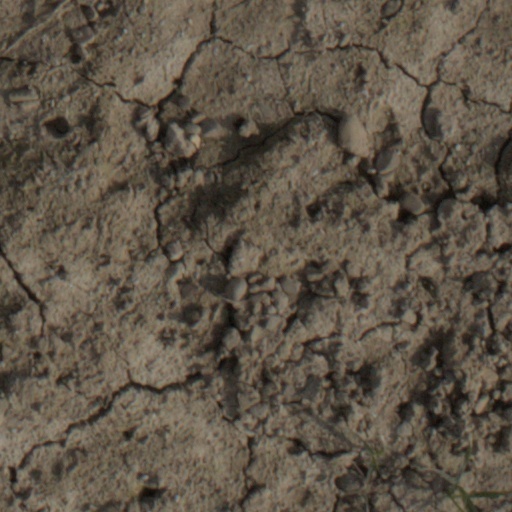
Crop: wheat